Cape cobra

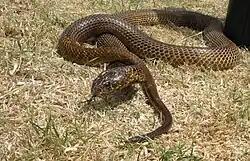
Dark and mottled specimen from the vicinity of Cape Town

The Cape cobra is a medium-sized species of cobra. Mature specimens are typically about long, but may grow up to in length. Males are slightly larger than females. The longest specimen on record is a male from Aus, Namibia, measured long. Another very large specimen was also a male found in De Hoop Nature Reserve with a total length of .